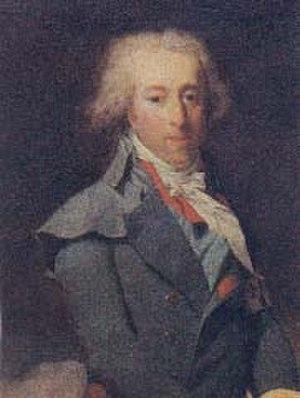
Louis VI Henri Joseph de Bourbon-Condé était un prince de sang royal français, né le 13 avril 1756 à Paris et mort le 27 août 1830 au château de Saint-Leu. Il fut le 9ᵉ duc d'Enghien, puis duc de Bourbon et enfin, à la mort de son père en 1818, 9ᵉ prince de Condé.
L'armée des émigrés ou l'Armée des Princes, est une armée contre-révolutionnaire constituée de personnes qui ont émigré depuis la France sous la Révolution française.